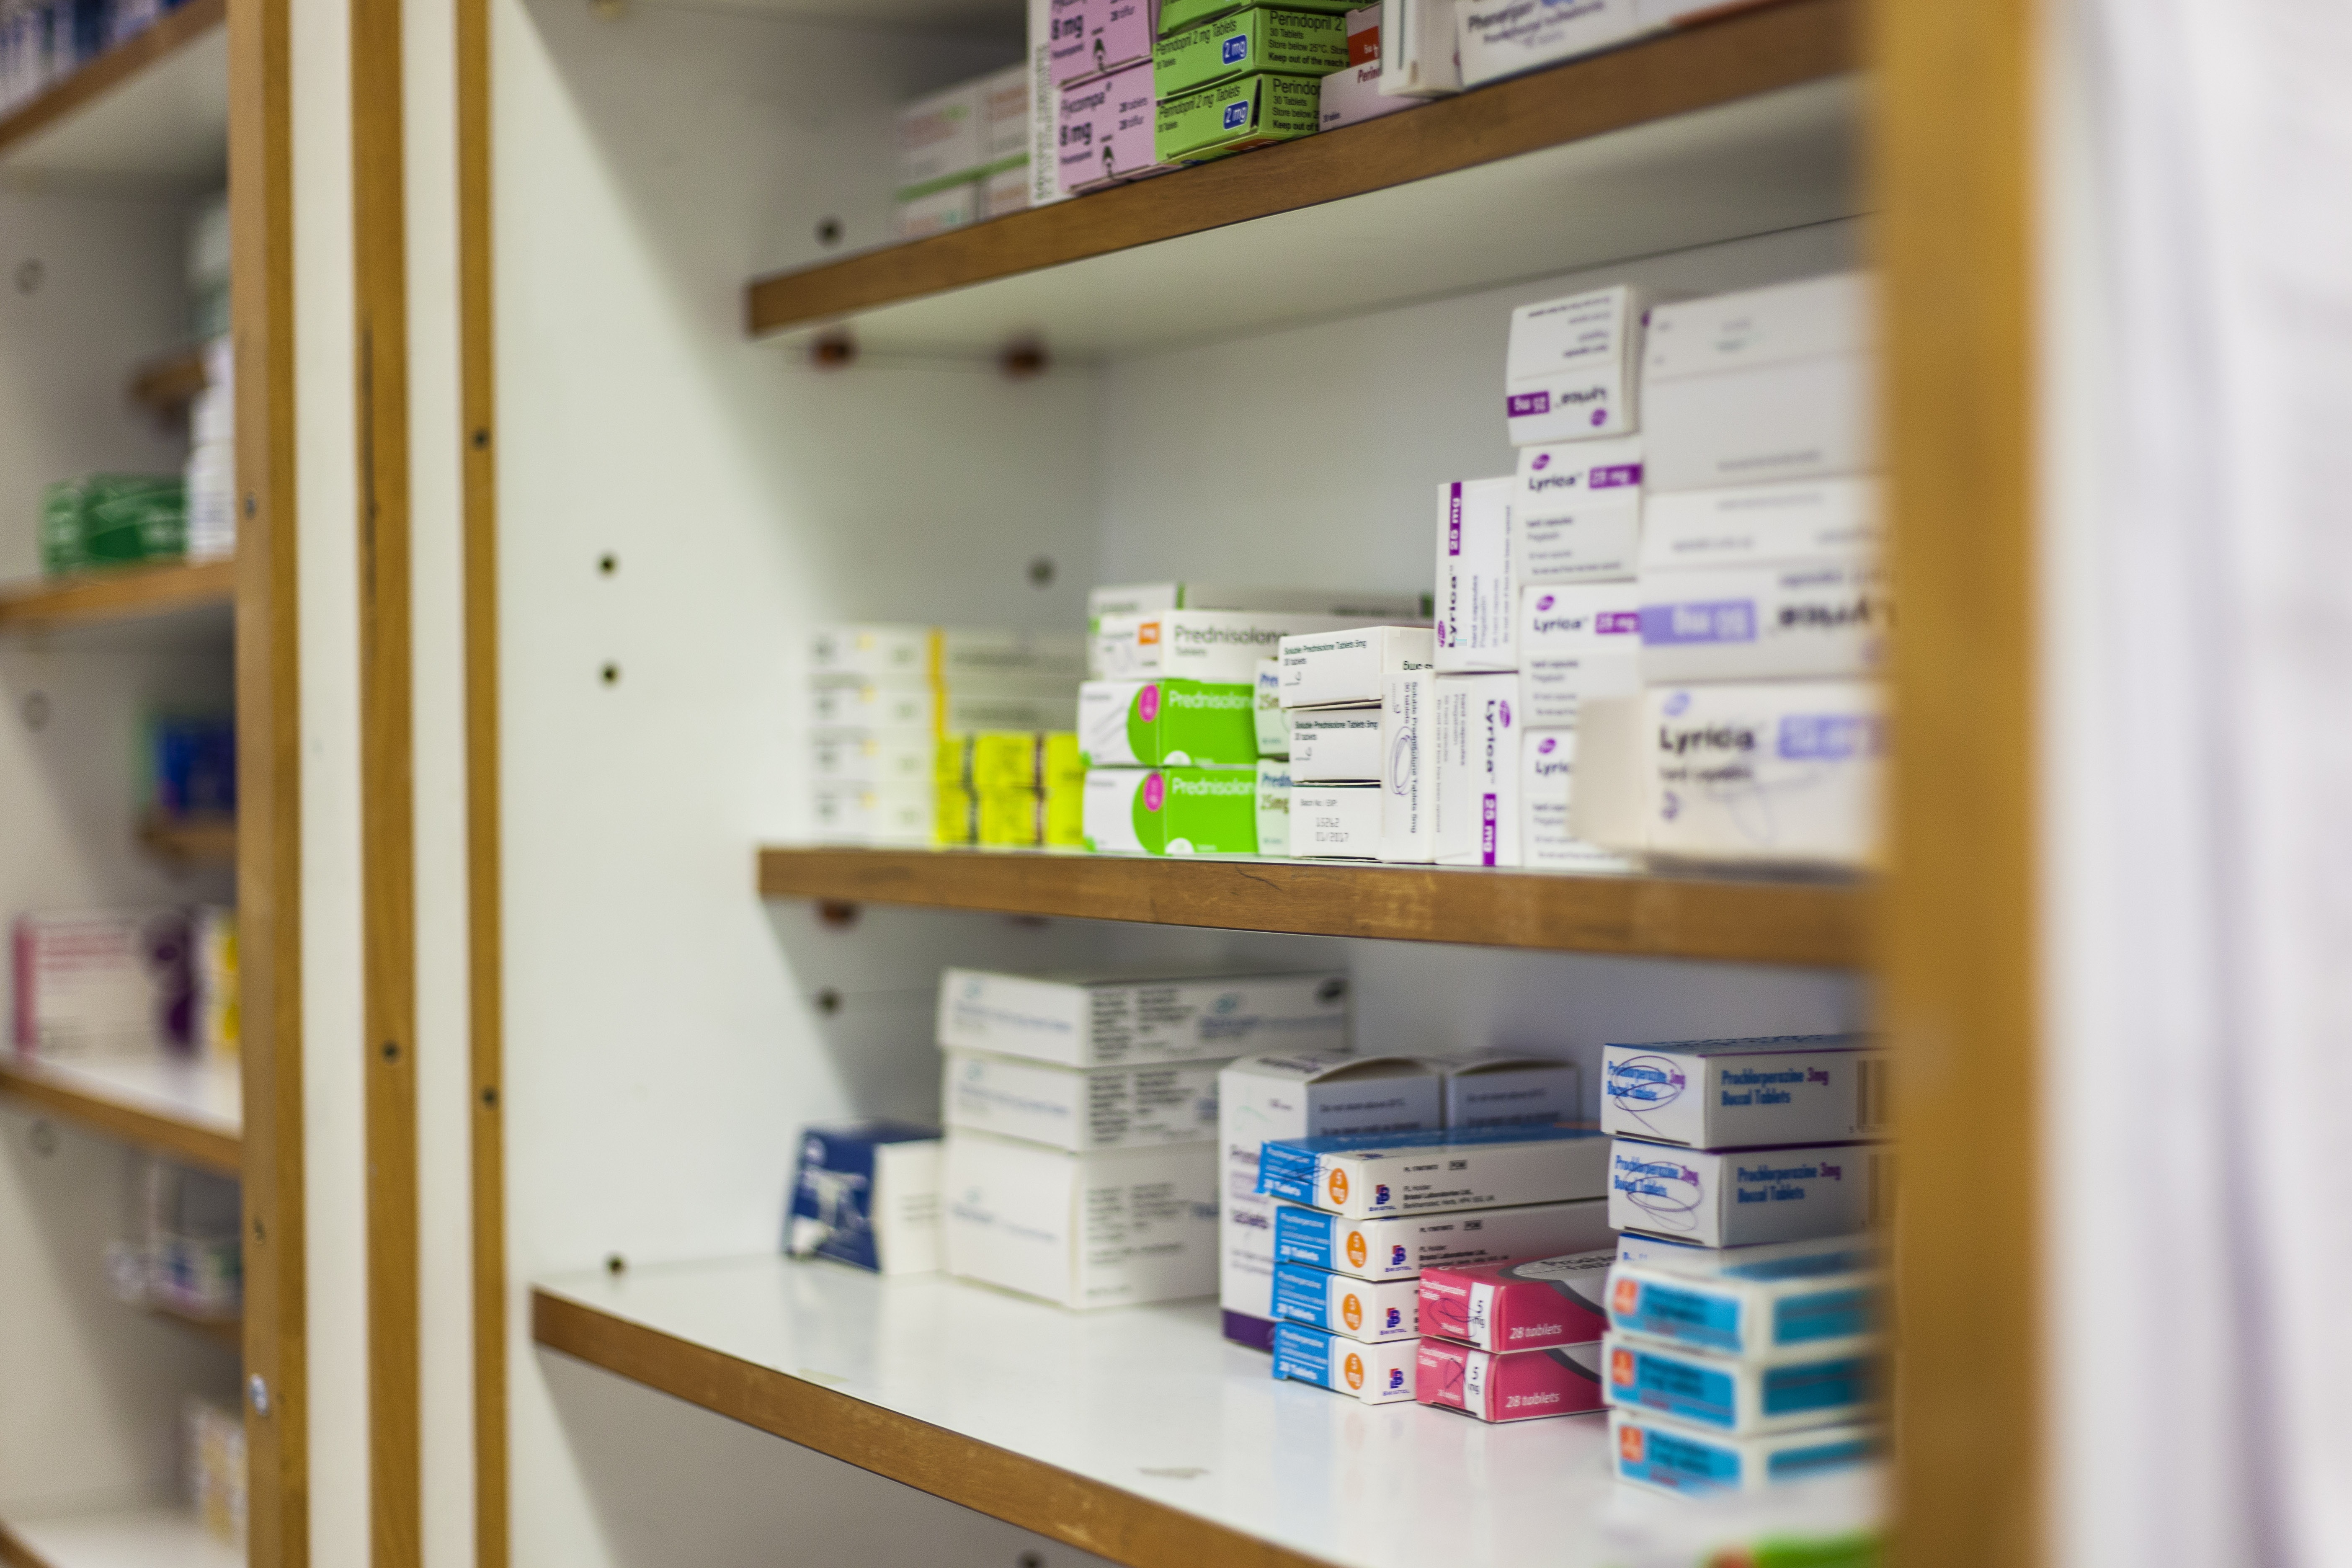
building, shelf, furniture, room, medicine, interior design, pharmacy, retail, medical, prescription drug, pharmaceutical drug